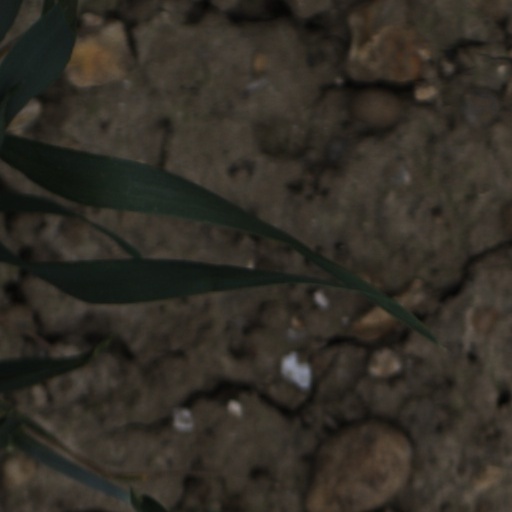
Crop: wheat